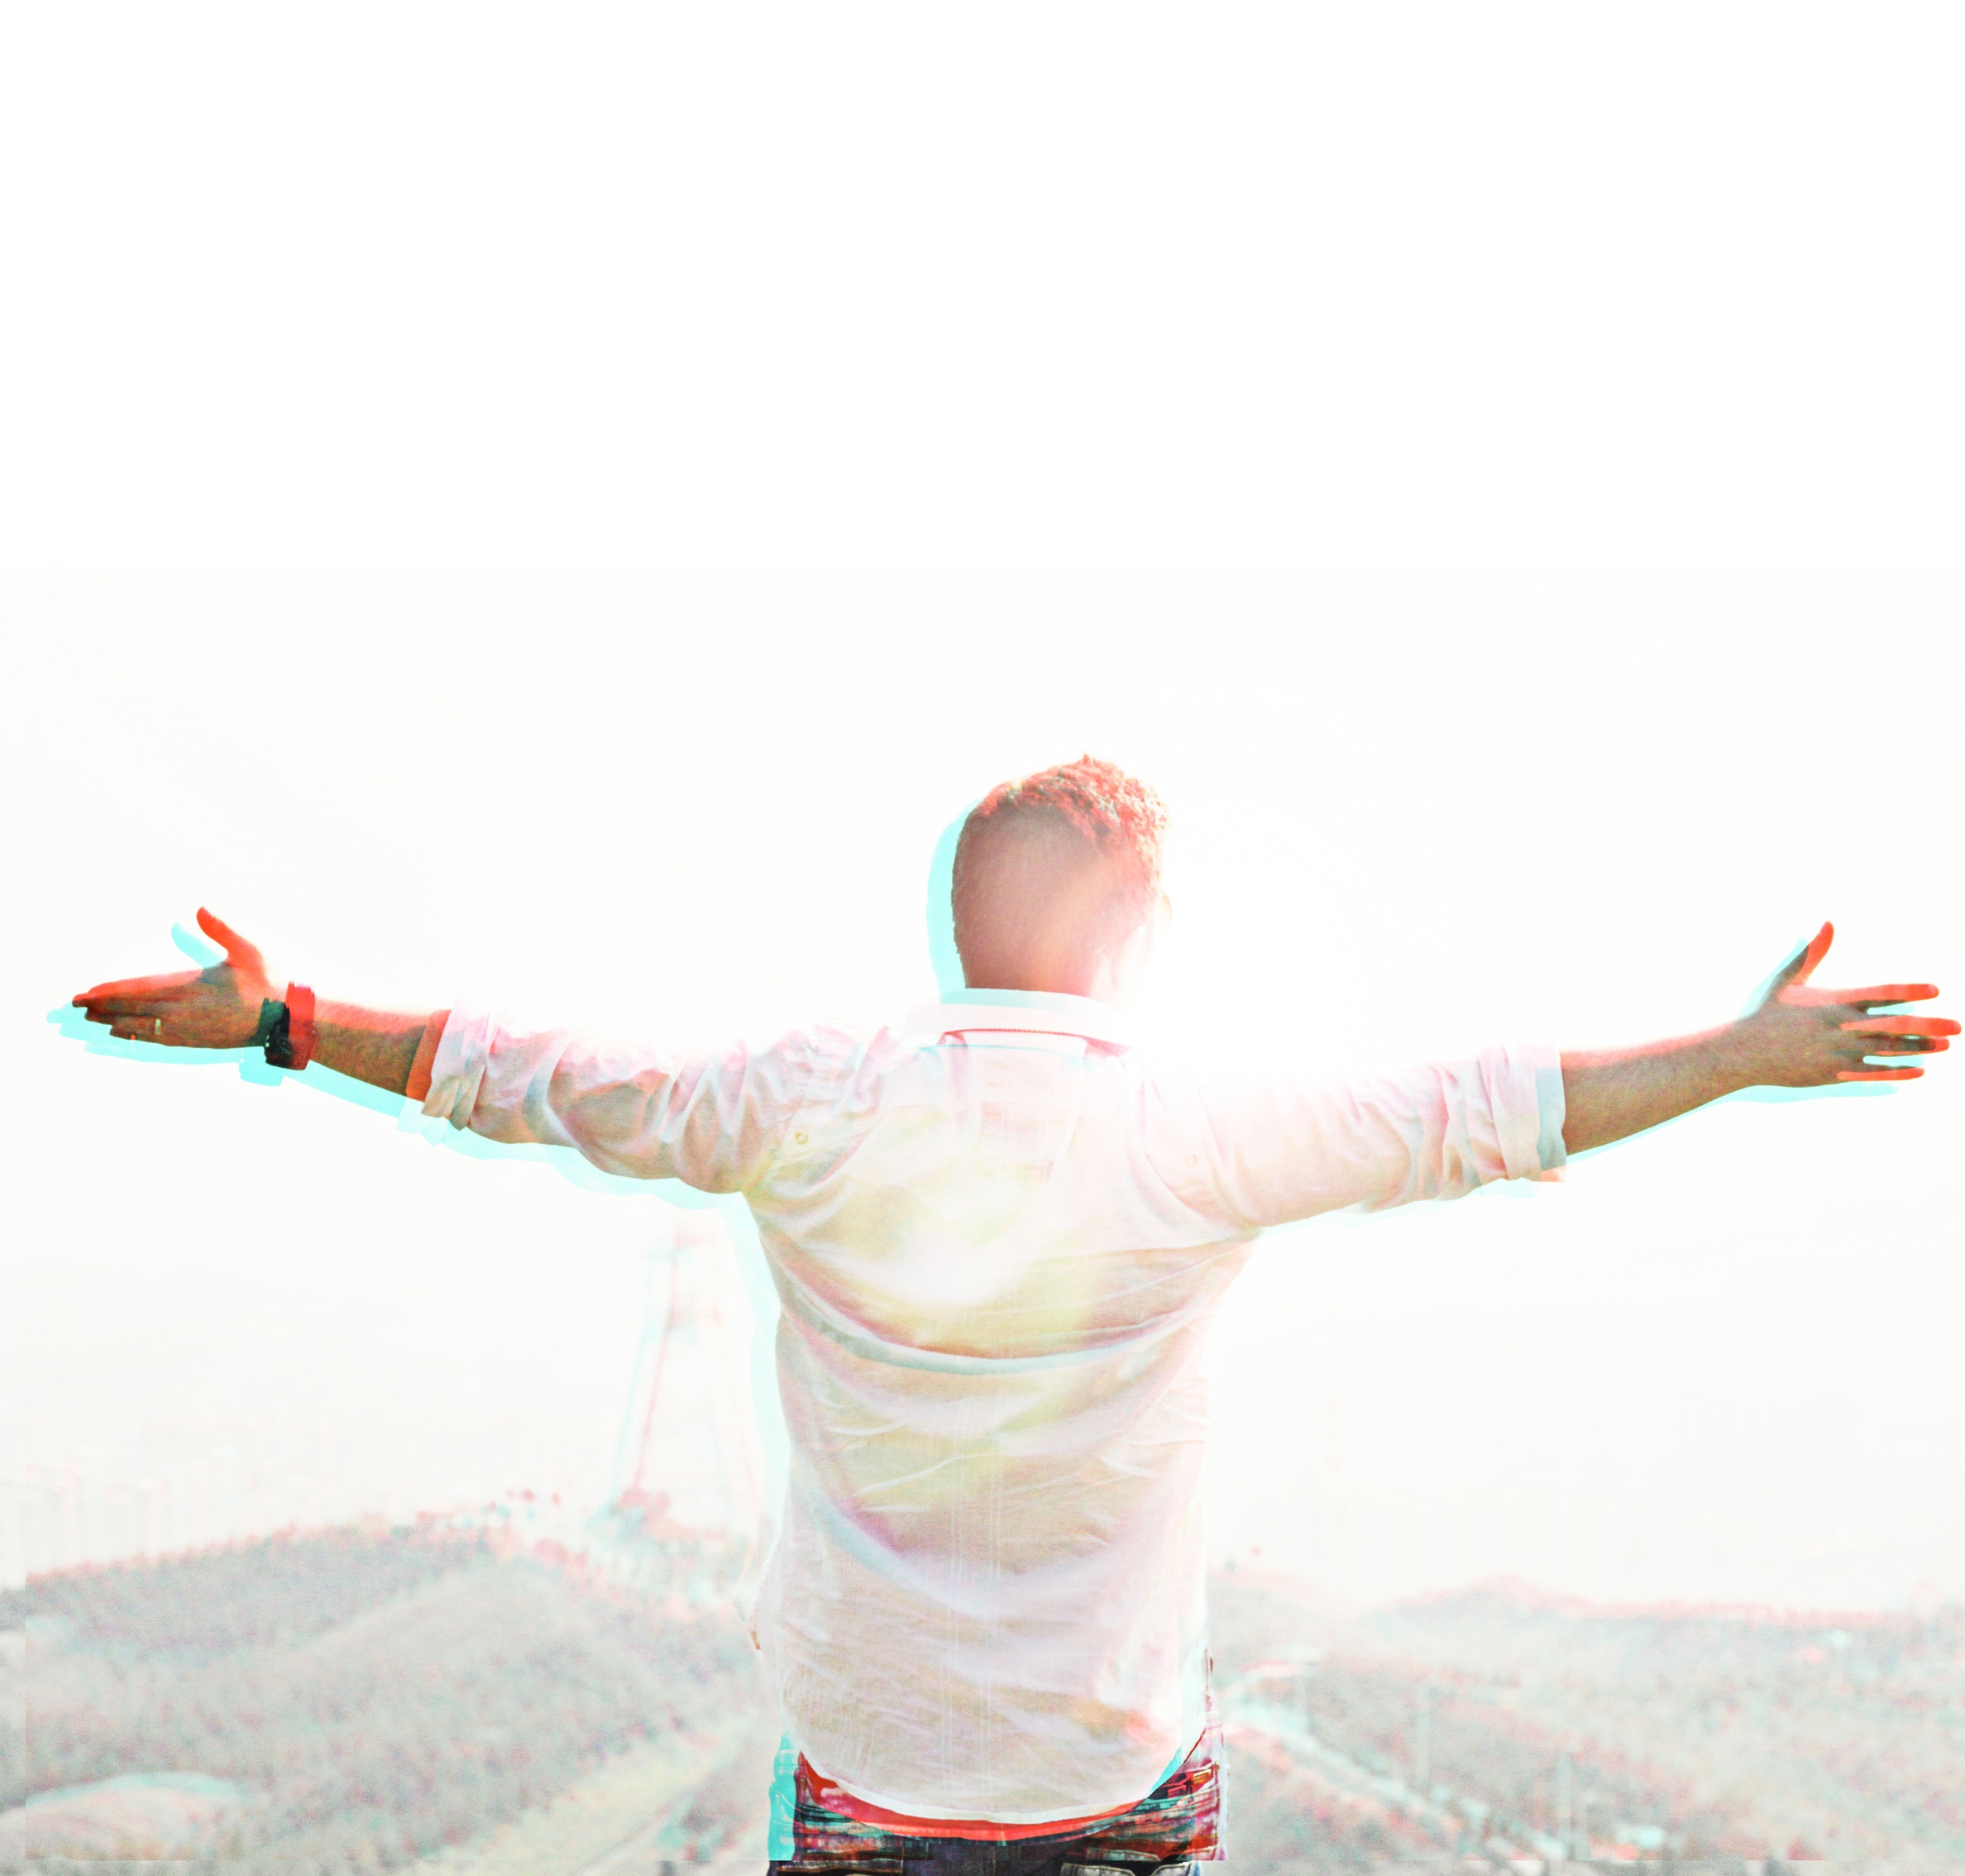
hand, play, finger, arm, toy, physical fitness